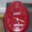
Label: clock